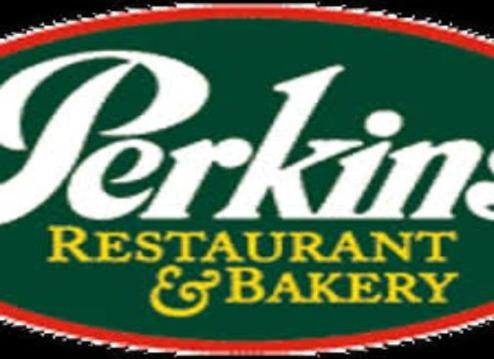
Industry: Food